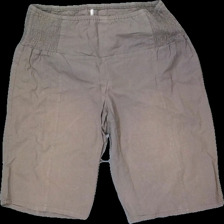
View: front
Type: Shorts
Category: Ladies
Brand: Soya/Soyaconcept
Colors: Brown
Material: 100% cotton
Cut: Regular
Size: XXL
Season: Summer
Stains: Major
Damage location: middle center
Damage 2 location: bottom center
Damage 3 location: bottom left
Price range: <50
Recommended usage: Export
Description: bruna shorts, noppriga och solblekta